Hamilton Heights, Manhattan

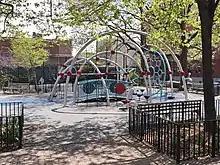
Carmansville Playground

The neighborhood offers several parks, including the Riverbank State Park, embedded in Riverside Park, which runs along the Hudson River west of Hamilton Heights. Other parks in the neighborhood include Jackie Robinson Park, St. Nicholas Park, and smaller sites such as Johnny Hartman Square, Carmansville Playground, and William A. Harris Garden.